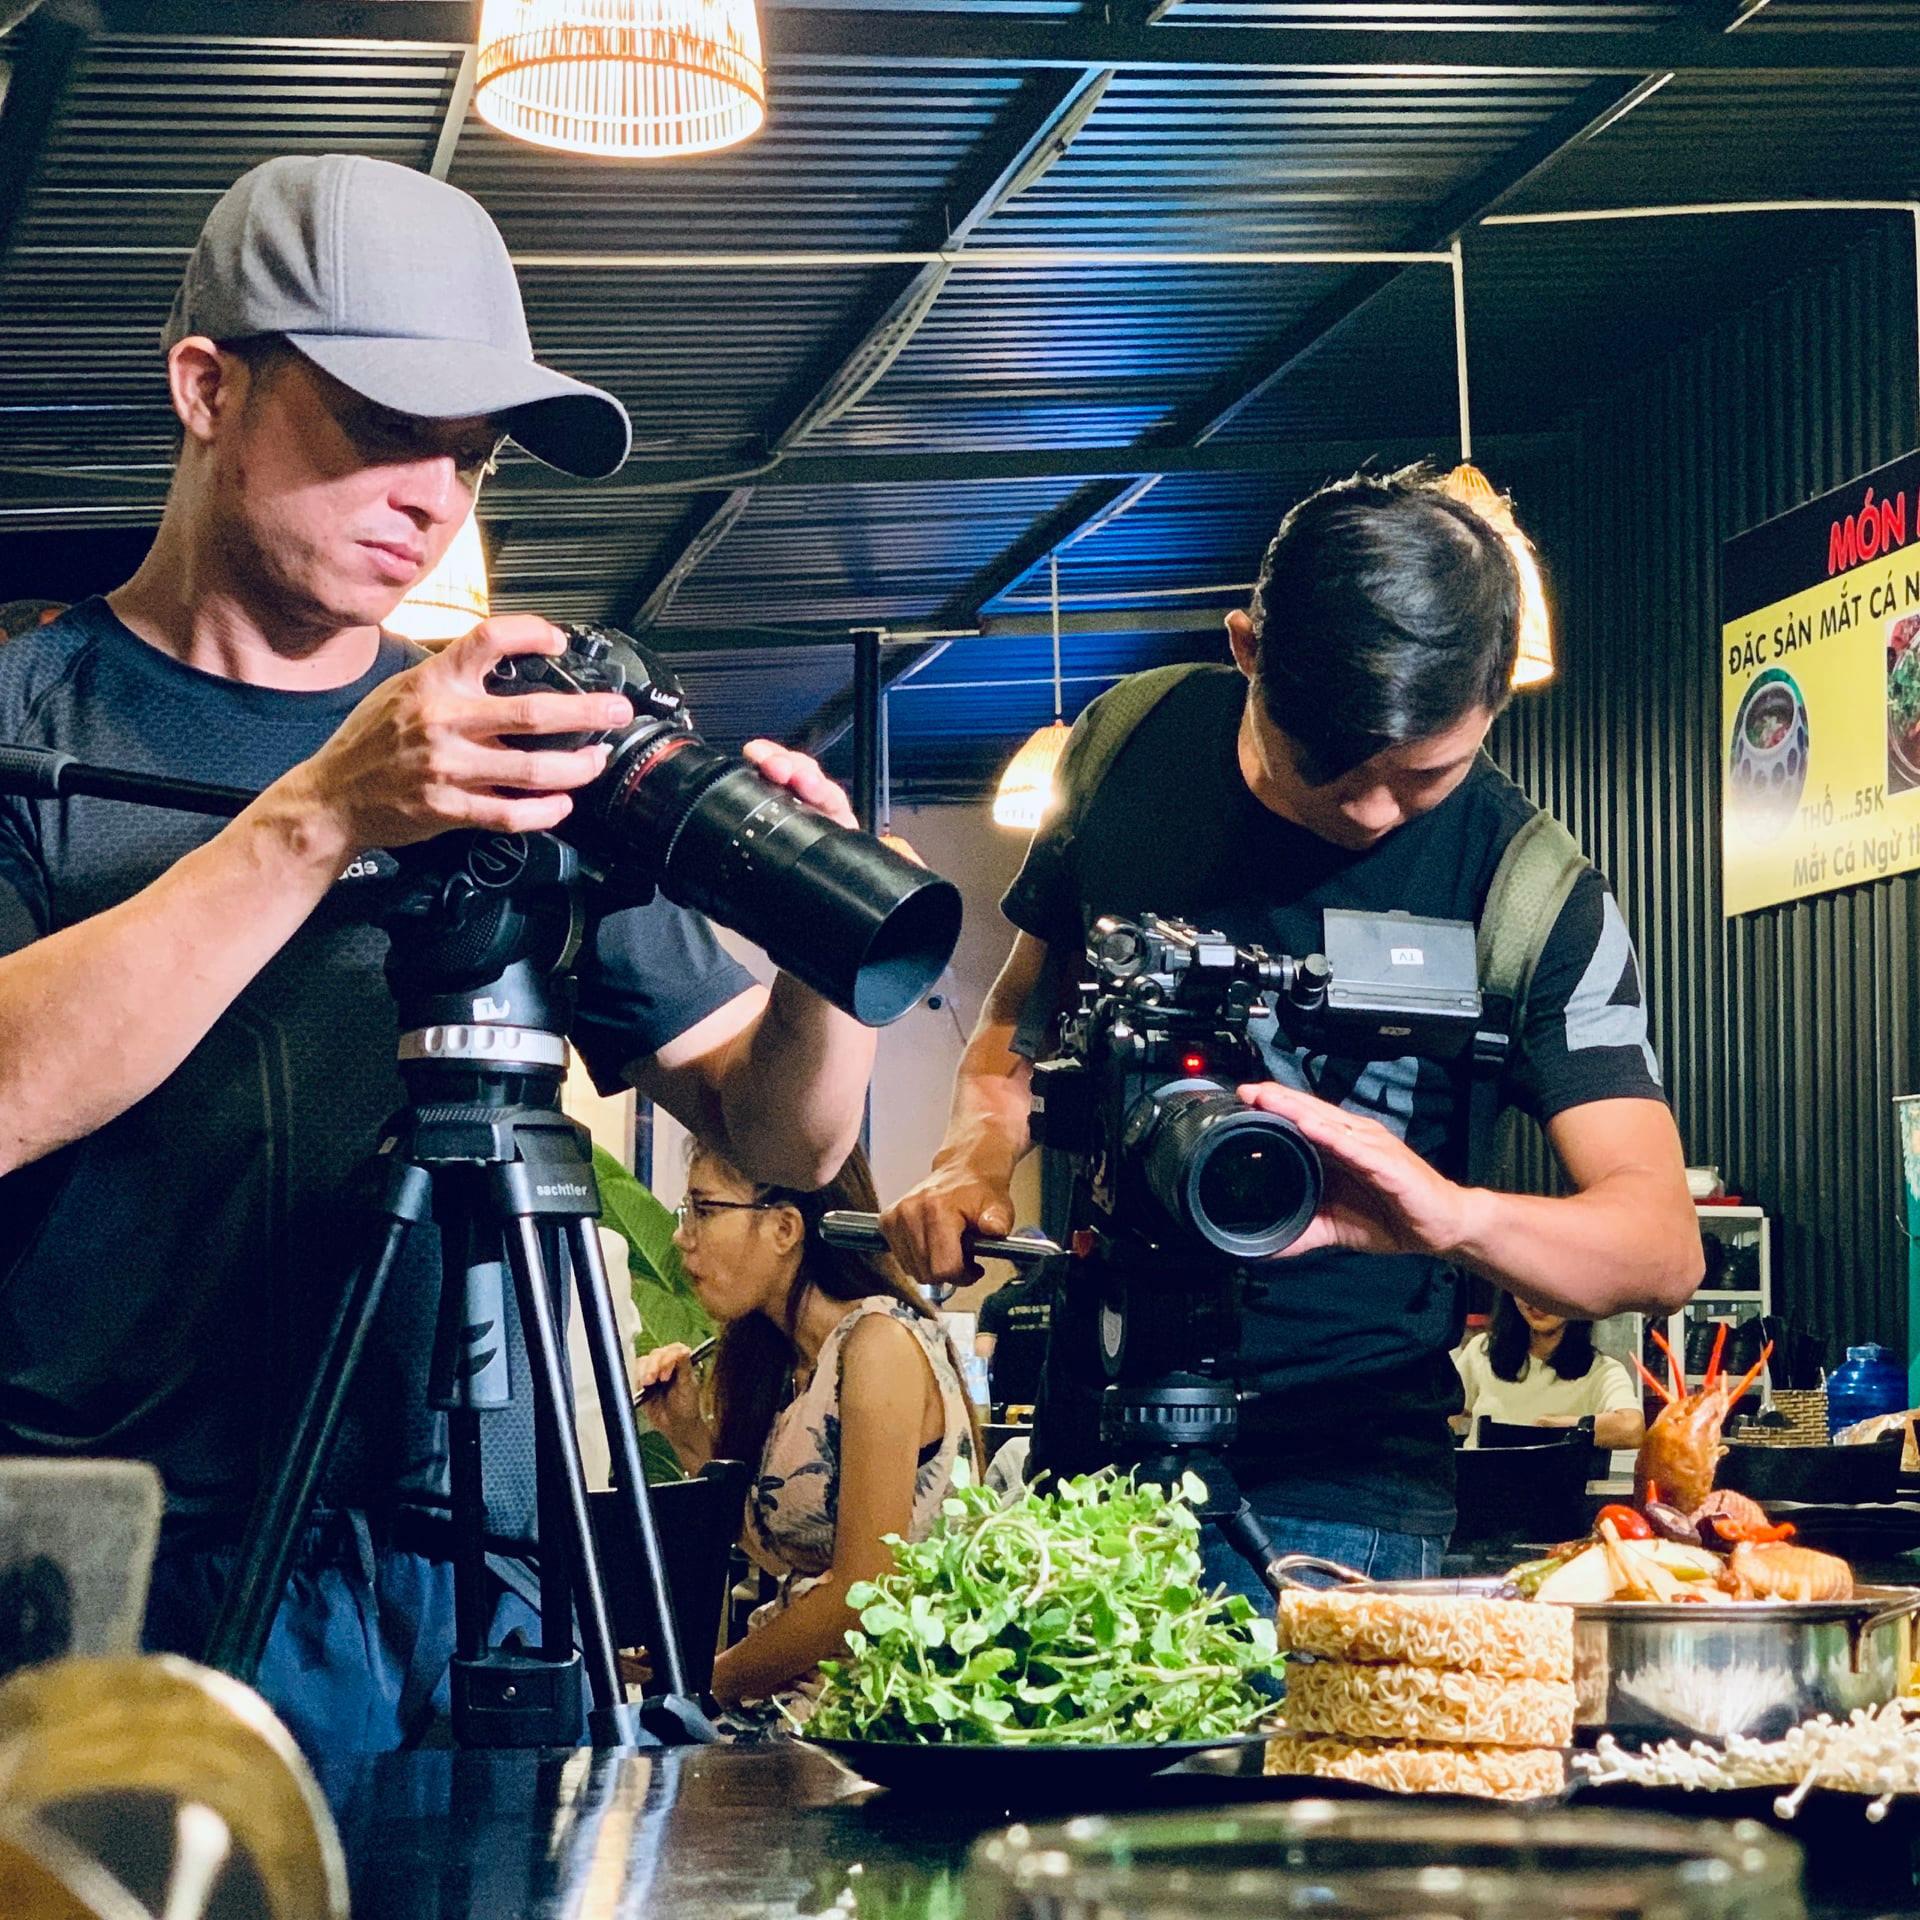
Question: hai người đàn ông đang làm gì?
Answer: họ đang quay phim thức ăn